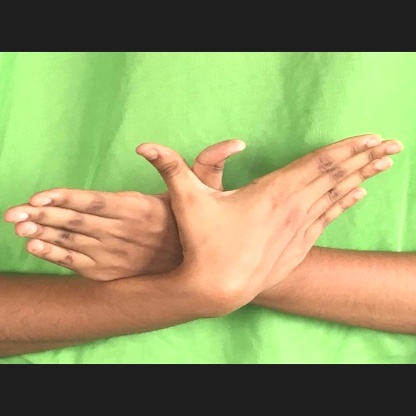
Mudra: Garuda